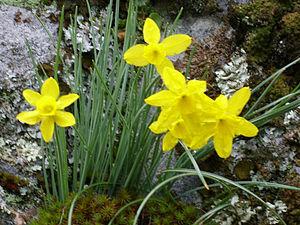
La liste des espèces du genre Narcissus présente les noms d'espèces acceptées au sein du genre Narcissus, qui sont principalement des plantes vivaces à floraison printanière de la famille des Amaryllidaceae.